Question: Please indicate a possible affordance area of knife that can be used for holding
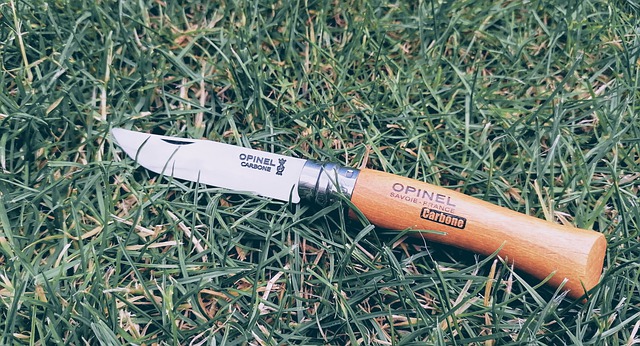
Answer: [350, 171, 607, 299]